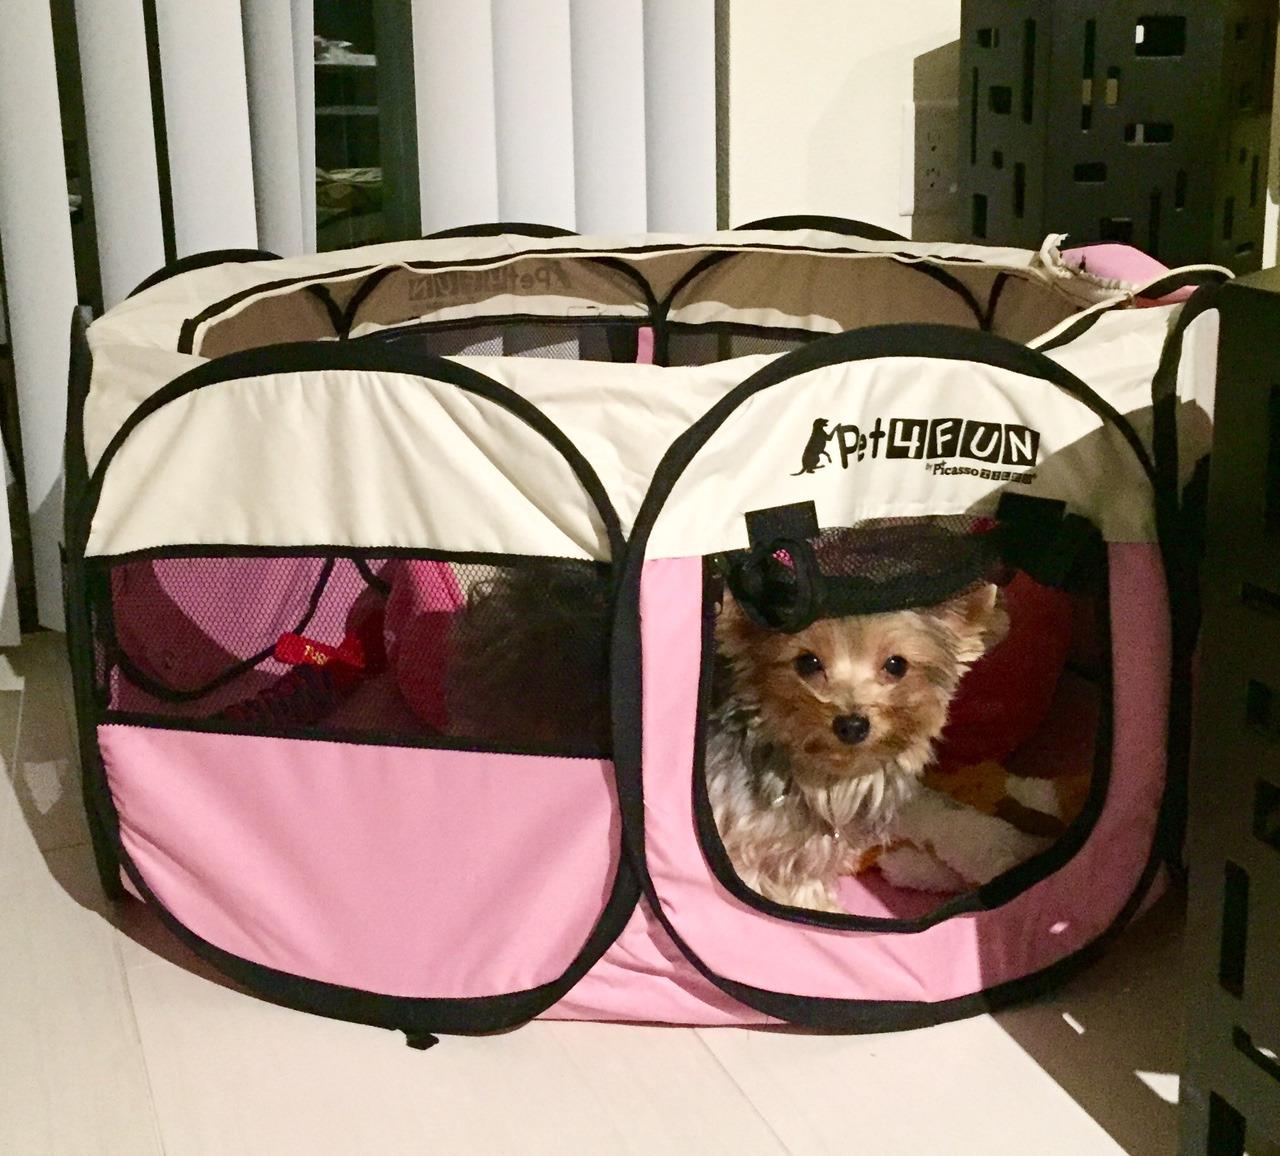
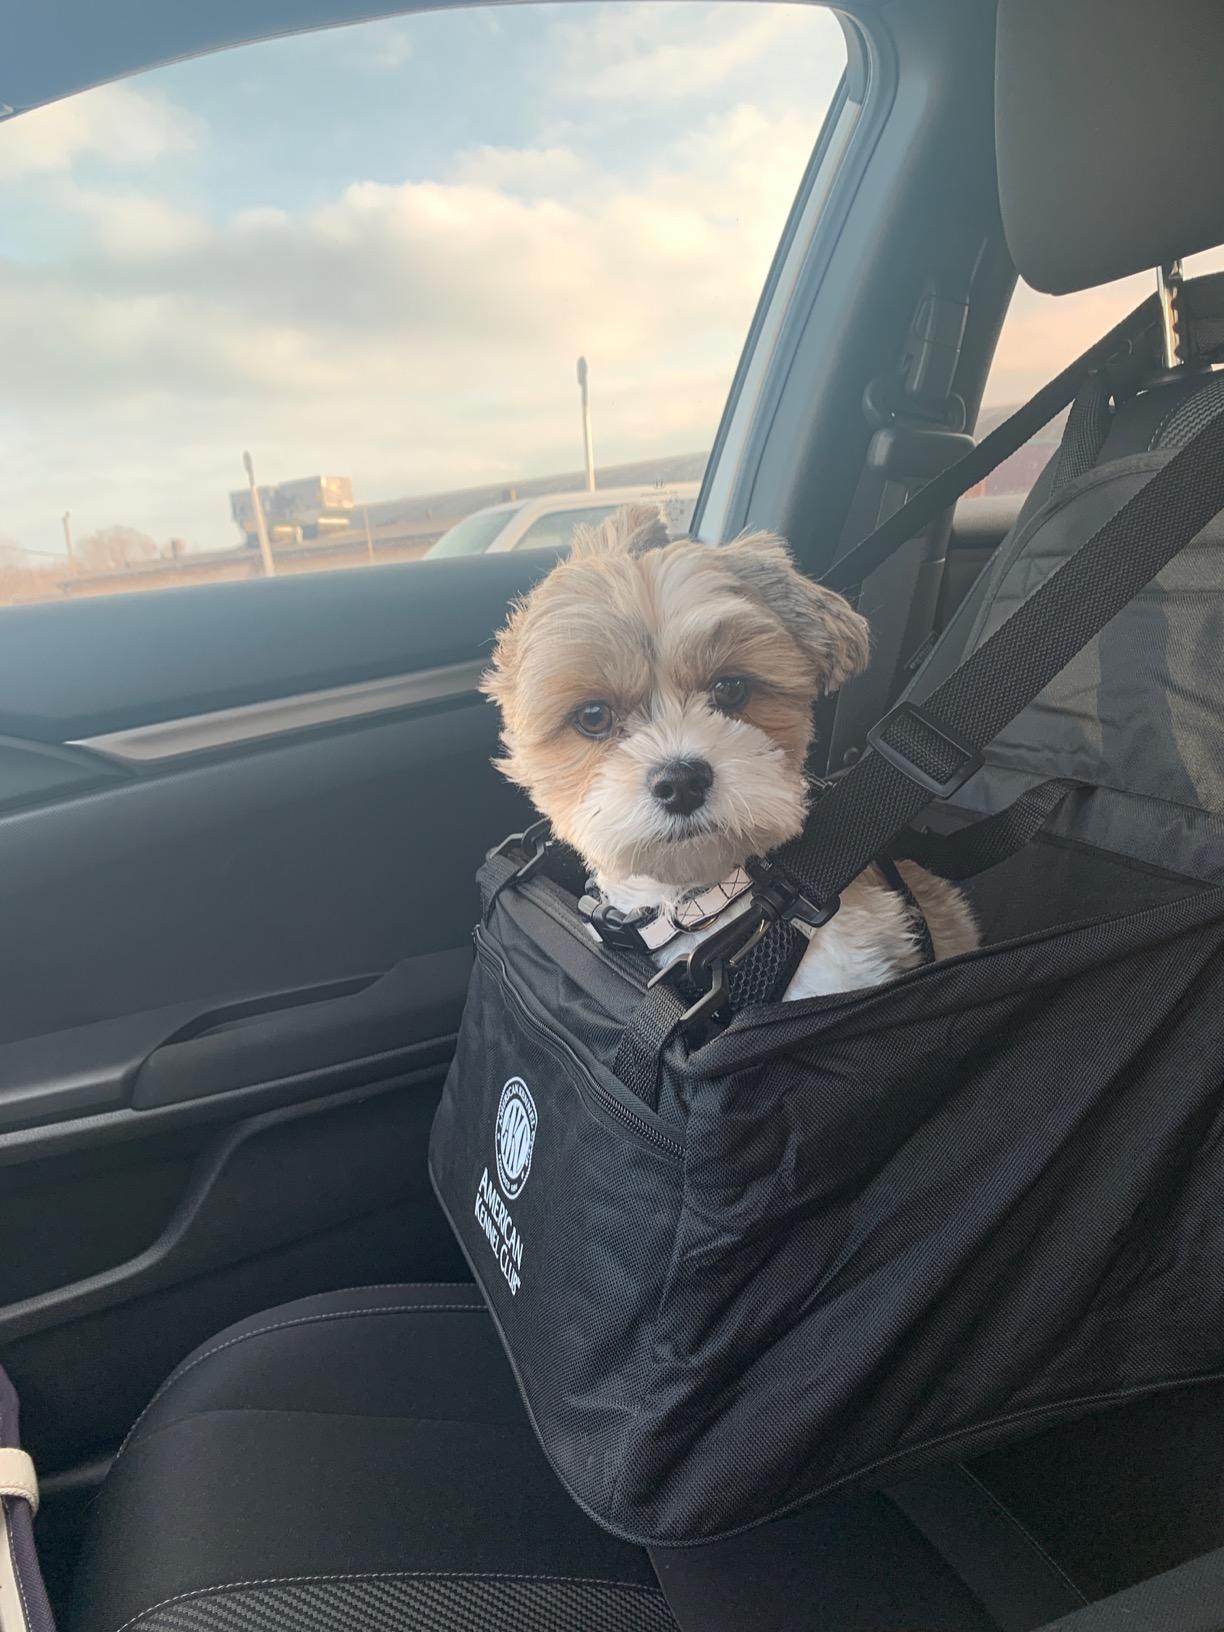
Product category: items_kennel
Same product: no